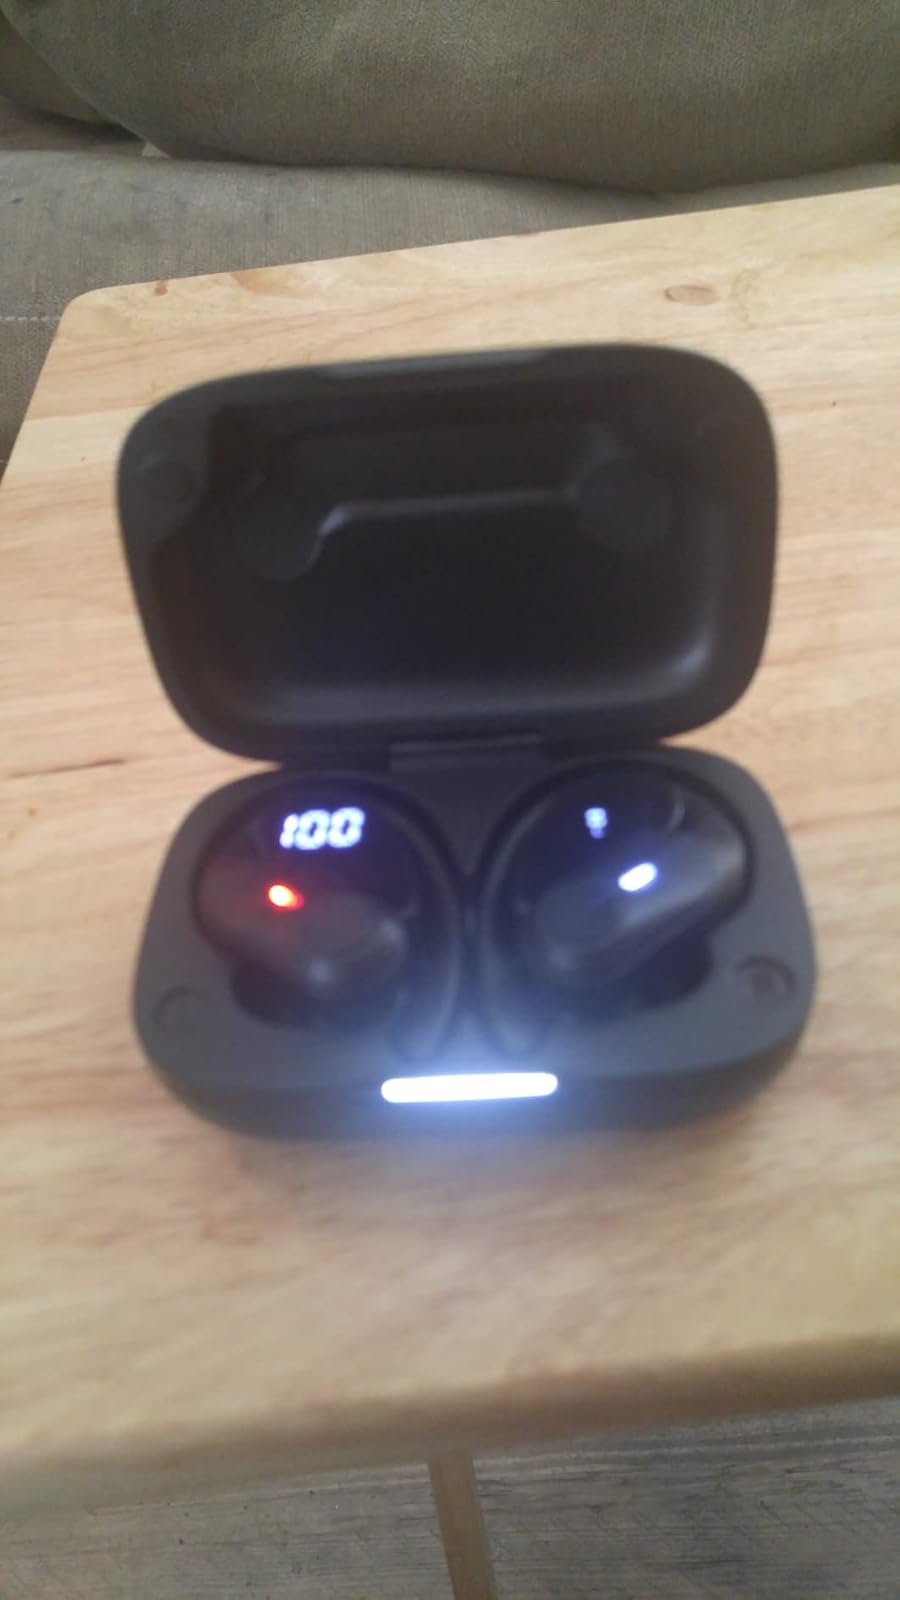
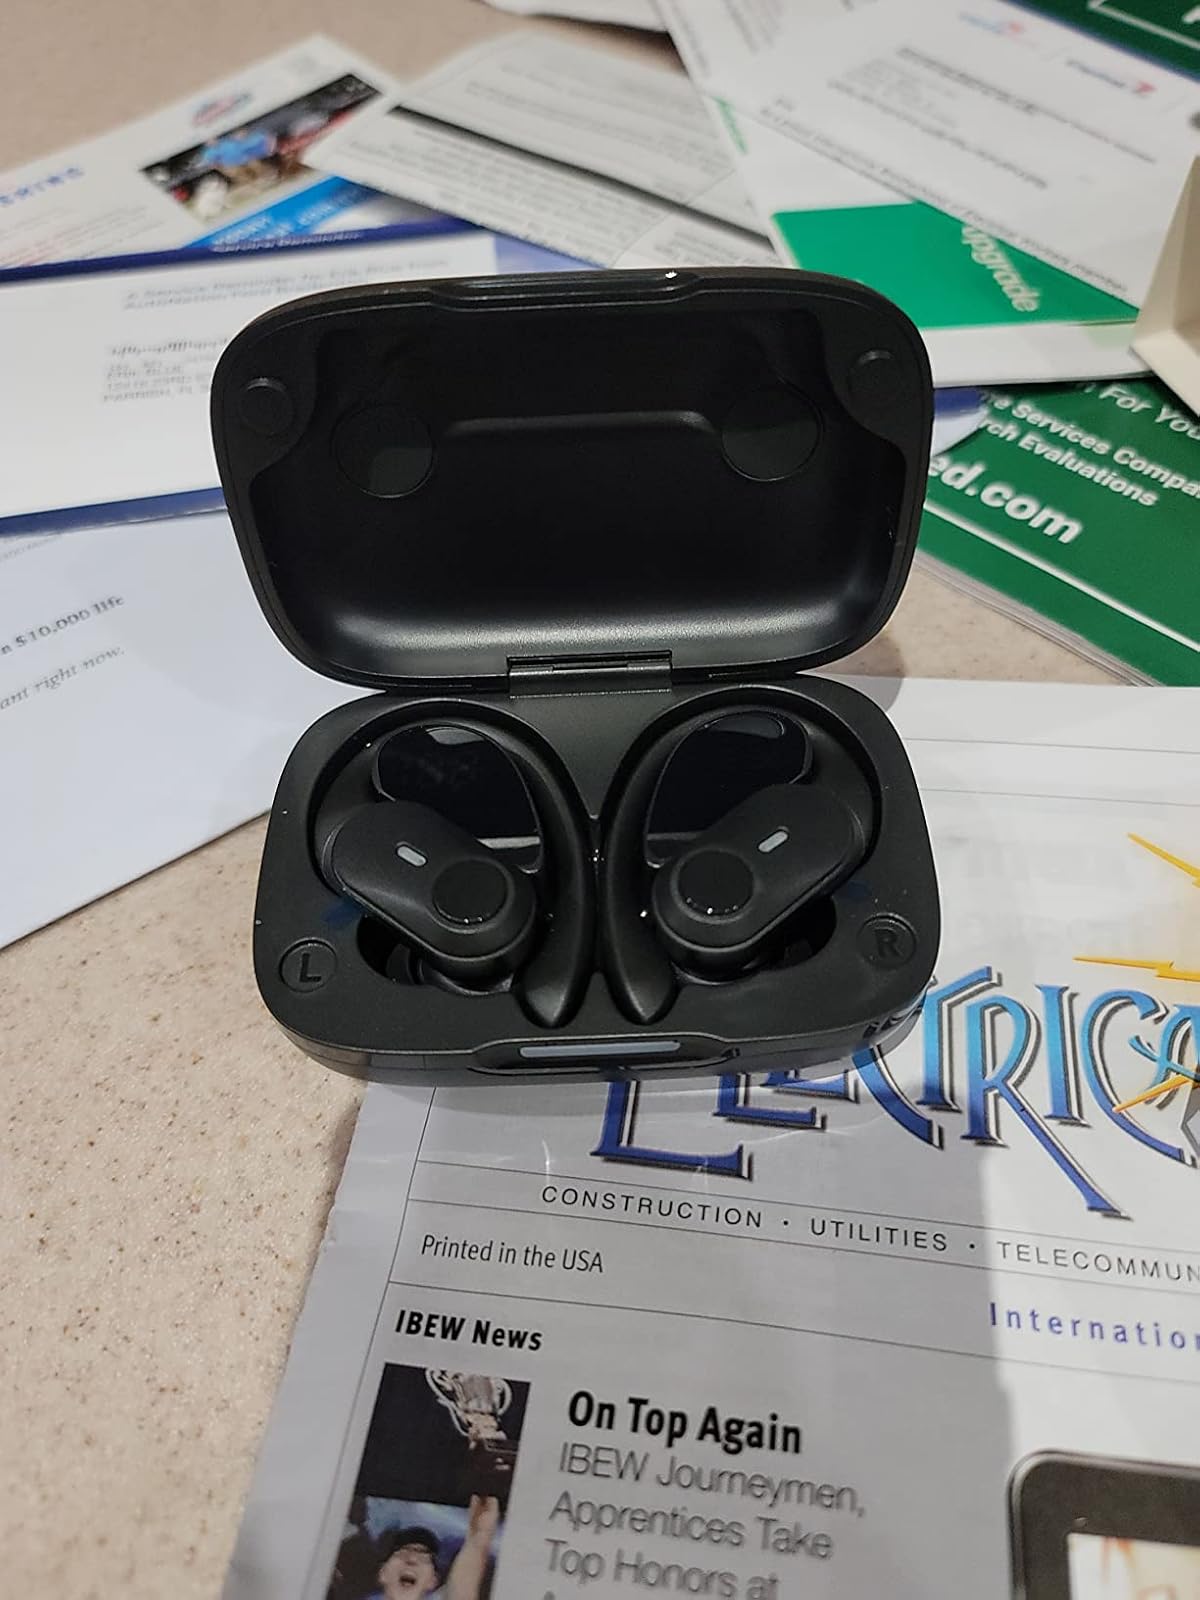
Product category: earbuds
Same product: yes